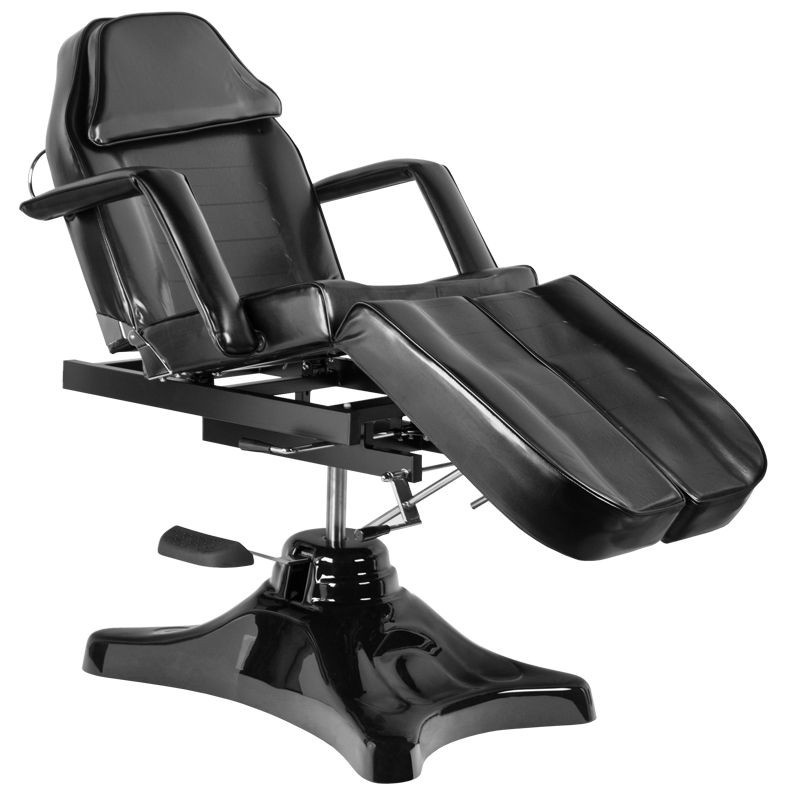
Activeshop Sedia Cosmetica Id. A 234C Pedi Nera
sedia cosmetica idraulica A-234C con poggiapiedi | Sedia girevole con un blocco, con poggiapiedi divisi, sollevati e abbassati idraulicamente, con un buco nel poggiatesta, perfetto per cosmetici, pedicure dei trattamenti, trucco e massaggio. Ha braccioli rimovibili e una spina nel poggiatesta. Coperchio di sedile facilmente lavabile, realizzato in eco-piuma, soddisfacendo i rigorosi requisiti dell'UE, elementi metallici estetici e nichelati. La poltrona è disponibile in nero. | La poltrona è imballata in due pacchetti di cartone, tra cui: 1 pacchetto: - base di poltrona con 2 ° pacchetto attuatore: - sedile con spina poggiatesta - braccioli 2 pezzi. - Porta del foglio - Guide per la correzione del poggiapiedi e degli schieni 4 pezzi. - Istruzioni per l'assemblaggio - Garanzia | Dimensioni della poltrona: - Sedile sdraiato con poggiatesta 63 x 180 cm - altezza min. 64 cm - altezza max. Versione europea 80 cm - Base 58 x 90 cm | Dati tecnici: - Peso lordo (tutti i cartoni) 65 kg - Numero di pacchetti: 2 - Dimensioni del pacchetto: 135 x 44 x 65 cm e 97 x 70 x 44 cm |
Brand: Activeshop
Category: Business & Industrial > Hairdressing & Cosmetology > Salon Chairs > All-Purpose Chairs